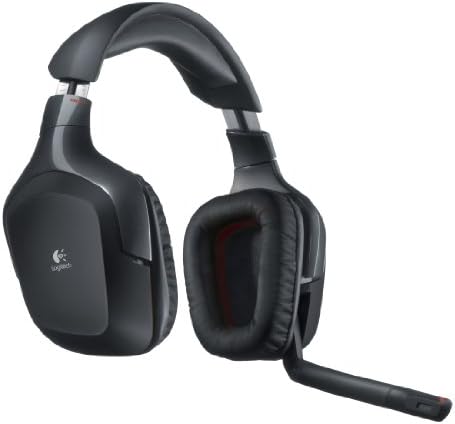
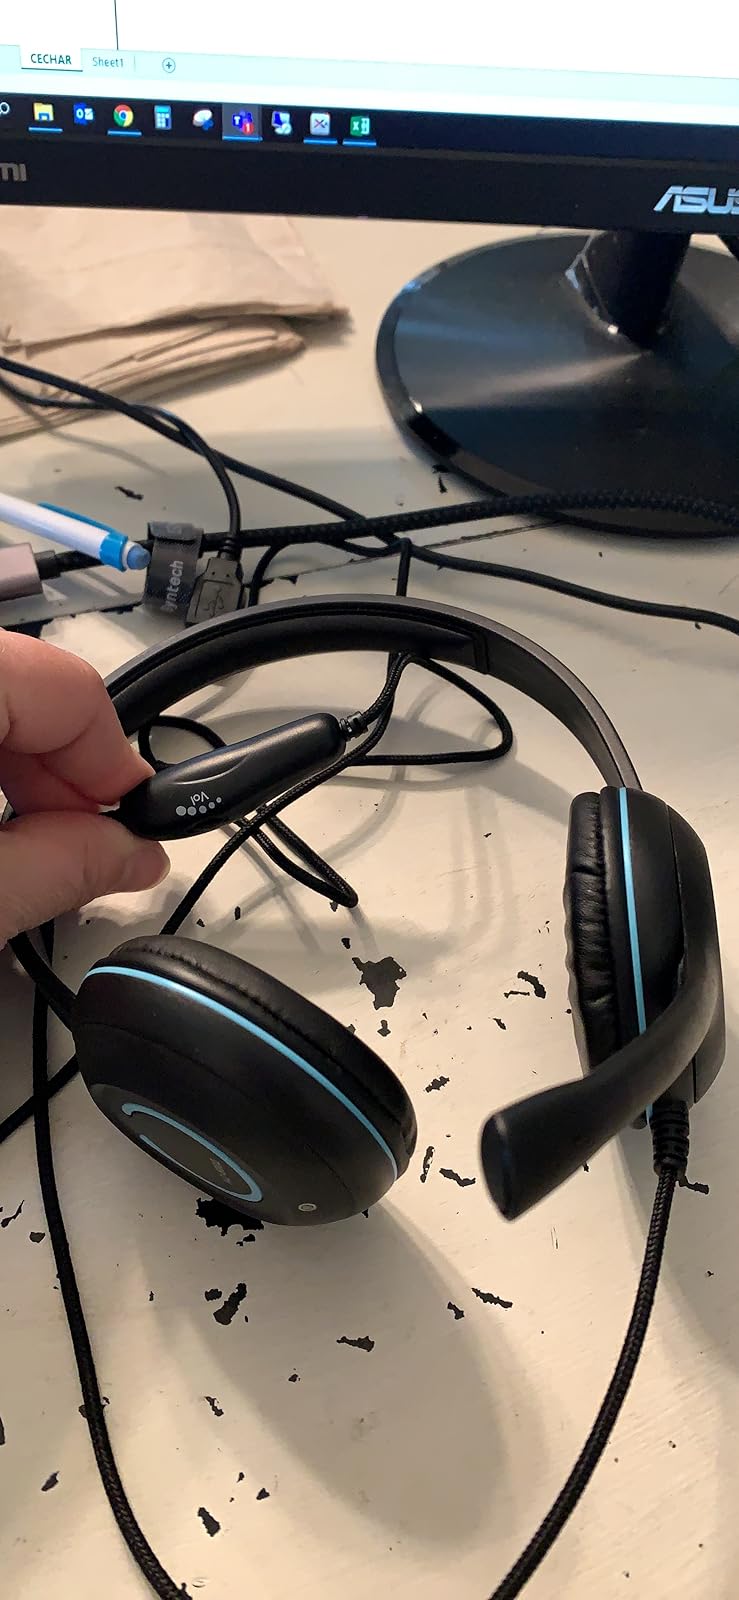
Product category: headphones
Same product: no